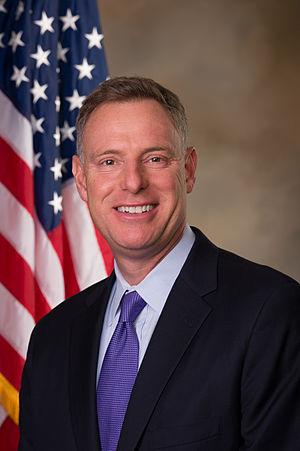
Depuis le recensement de 2010, la Californie dispose de 53 élus à la Chambre des représentants des États-Unis.
Scott H. Peters, né le 17 juin 1958 à Springfield, est un homme politique américain, élu démocrate de Californie à la Chambre des représentants des États-Unis depuis 2013.